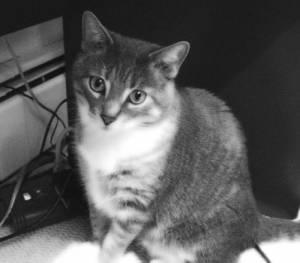
Breed: Egyptian Mau